Sky position (RA, Dec in degrees): 164.461, 8.044
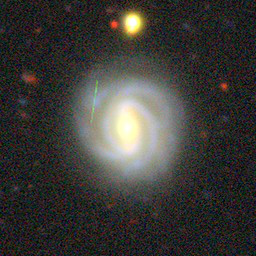
Galaxy morphology: Barred Spiral Galaxies